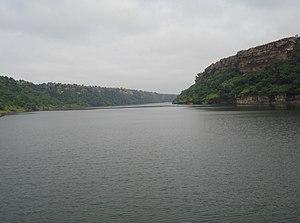
La Chambal est une rivière de l'Inde, affluent de la Yamunâ, donc sous-affluent du Gange.